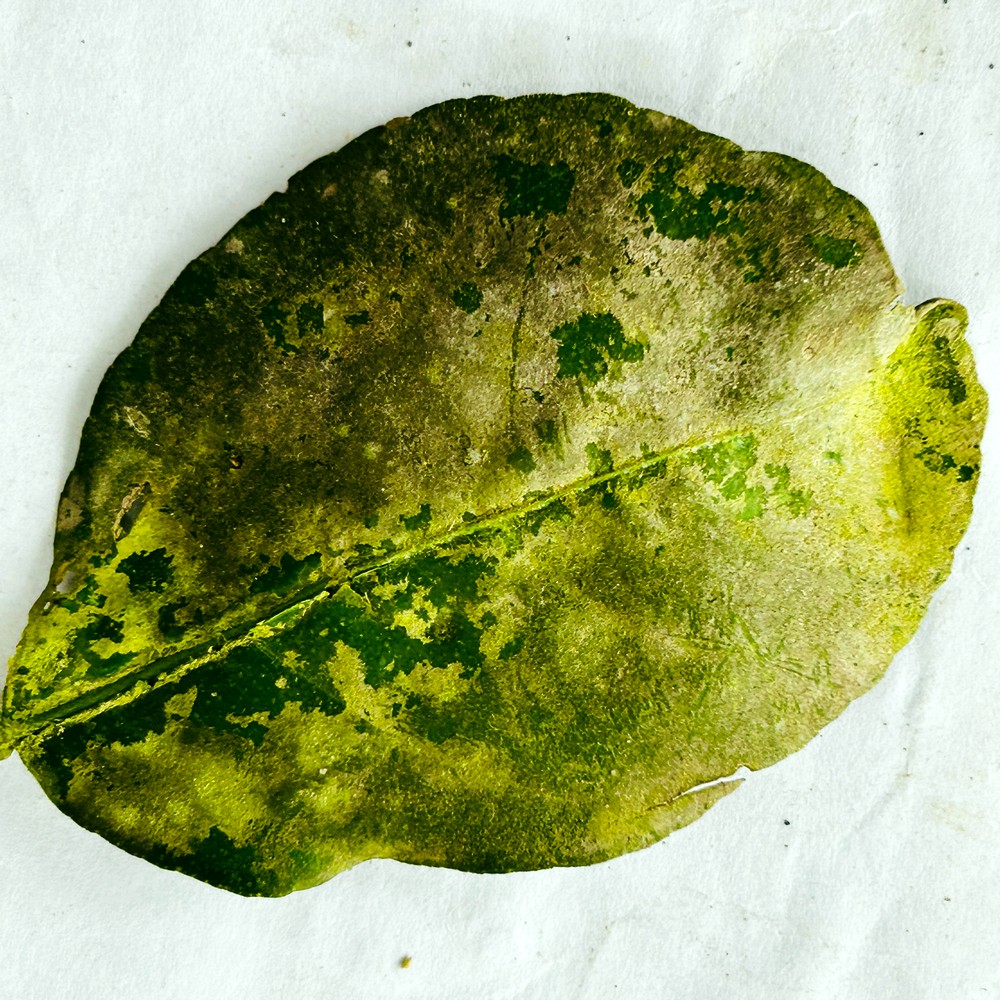
Label: Sooty Mould